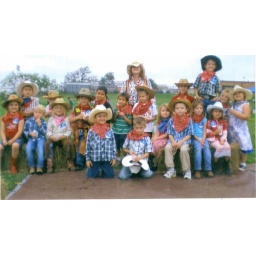
Taylor is the boy on your right haybale in the blue checkered shirt with bandana &amp;amp; hat.